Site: brandenburg
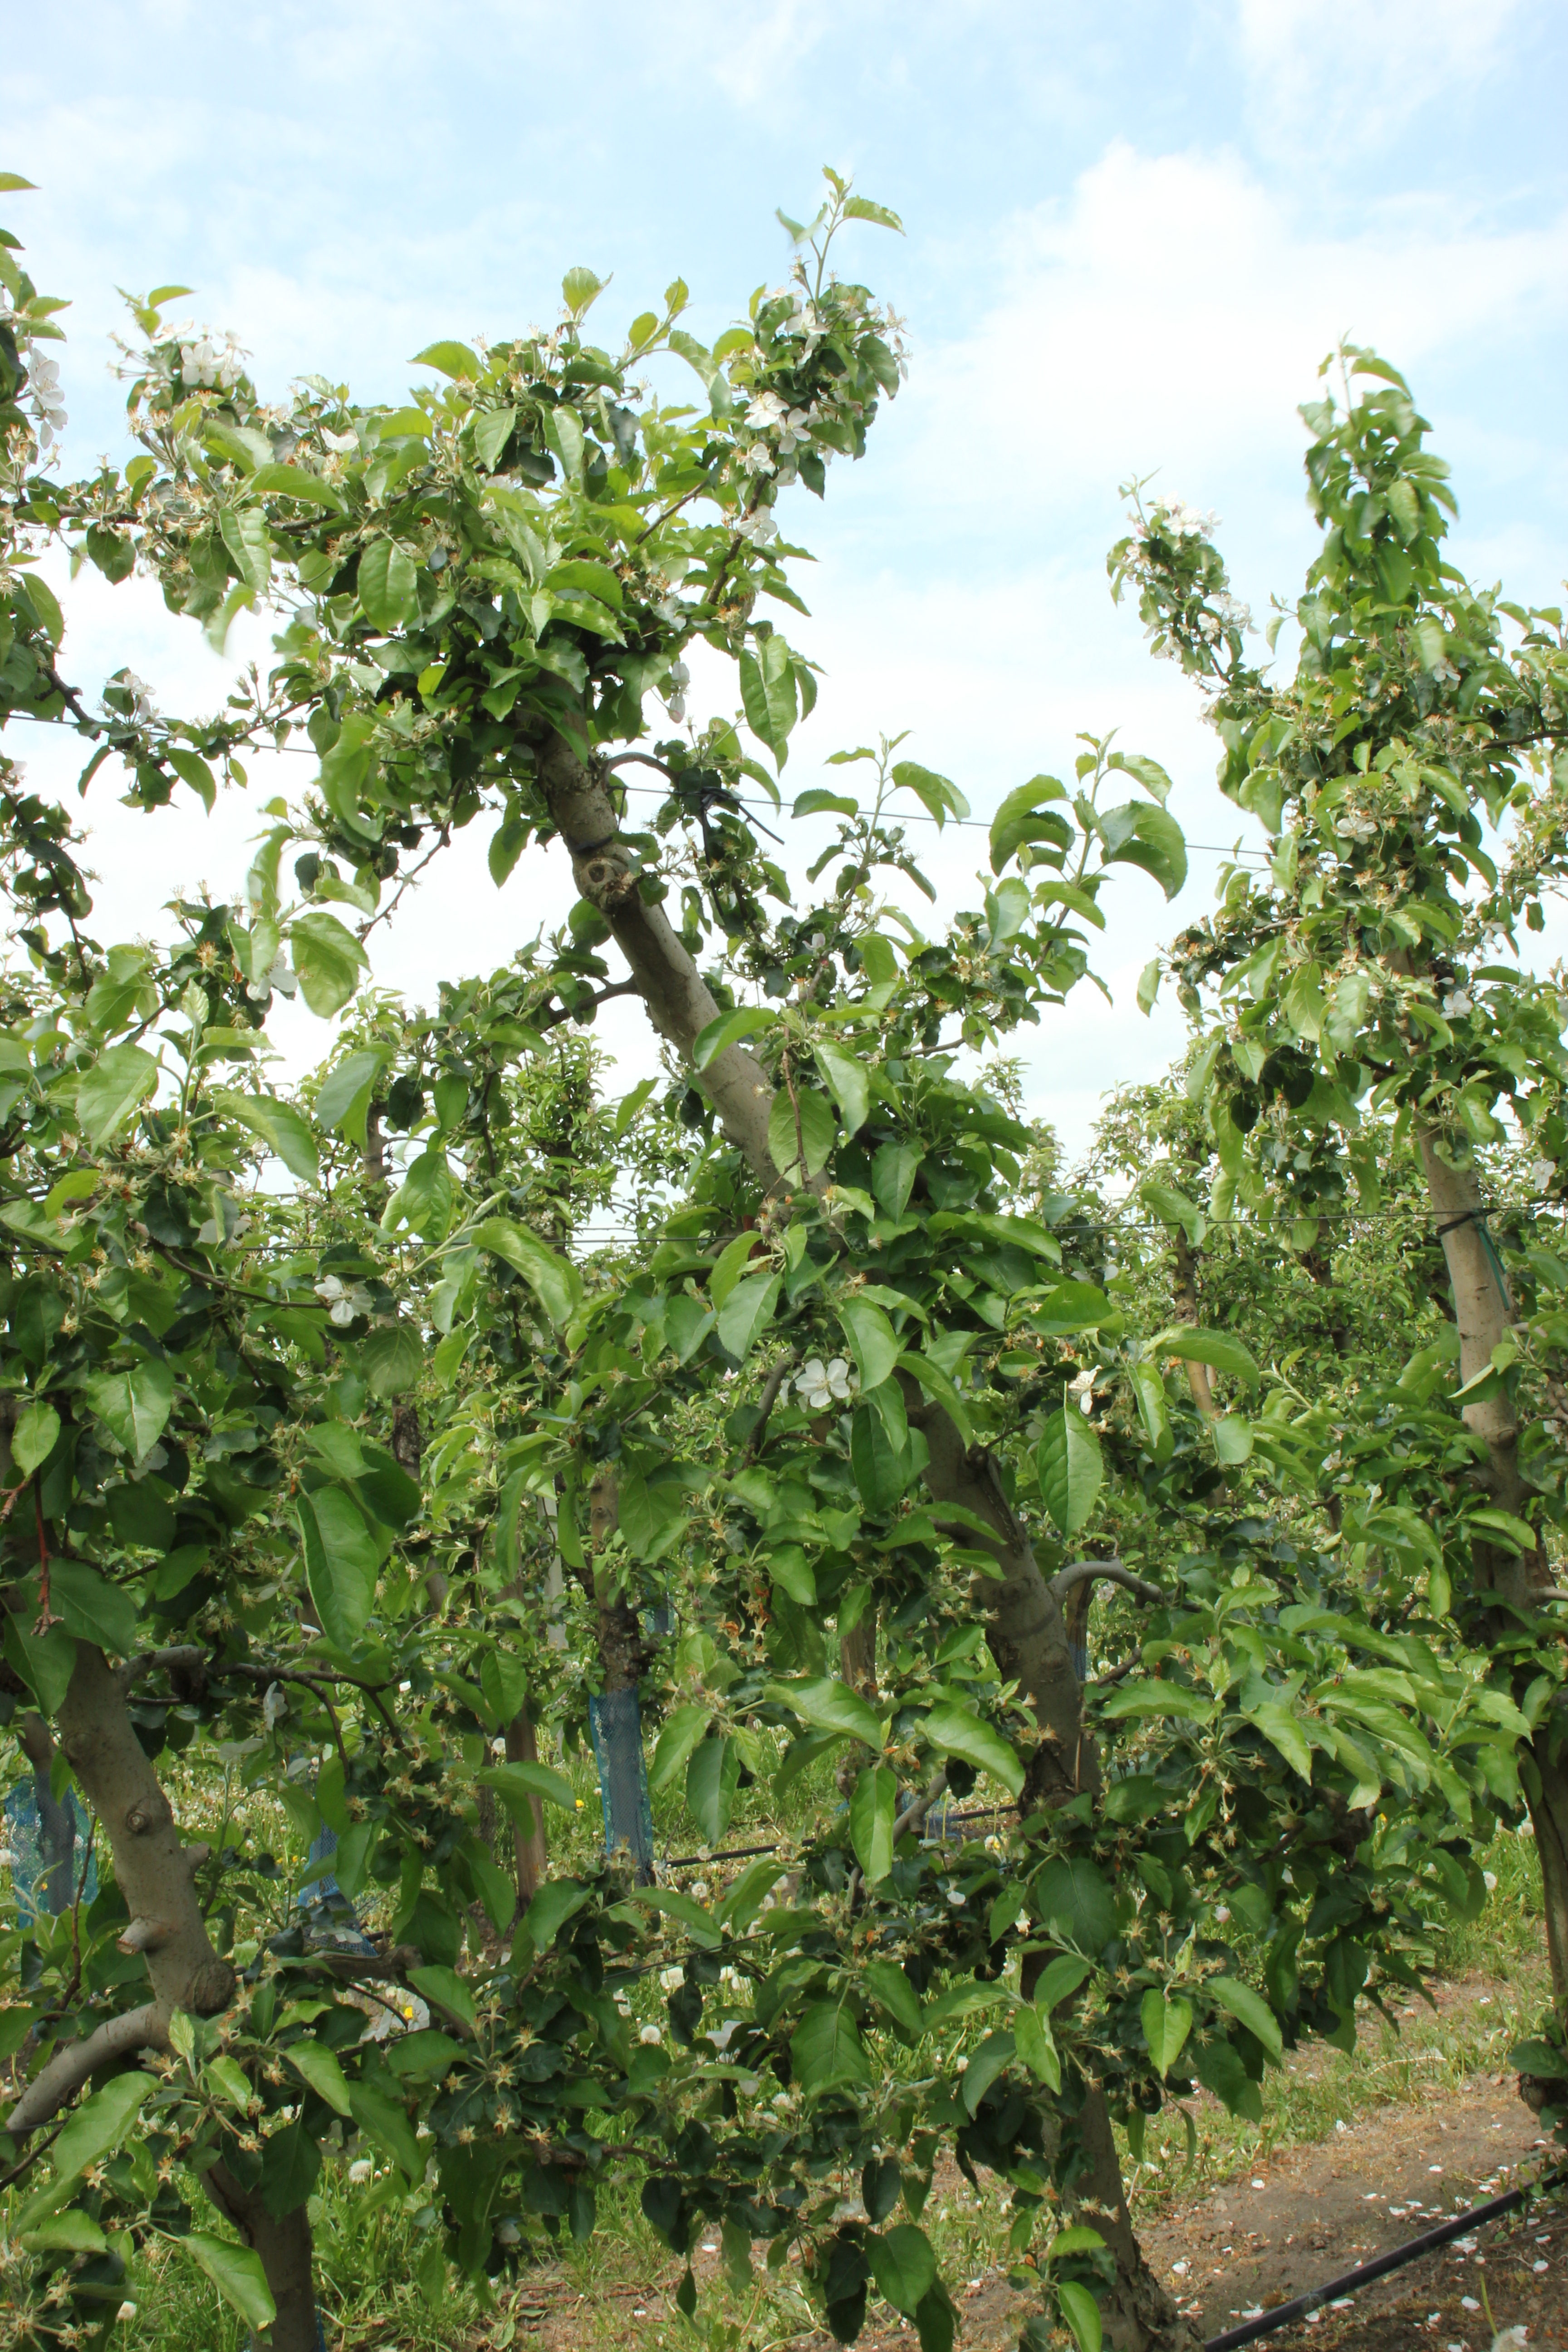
Growth stage (BBCH 67): Flowering